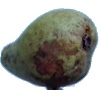
Label: Pear Stone 1